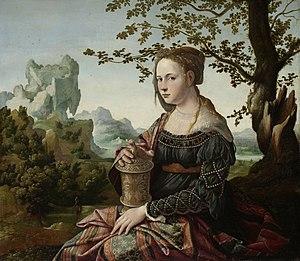
Le Rijksmuseum Amsterdam, plus couramment abrégé en Rijksmuseum, est un musée national néerlandais, situé dans la capitale Amsterdam et consacré aux beaux-arts, à l’artisanat et à l’histoire du pays. Il est le plus important musée des Pays-Bas quant à la fréquentation et au nombre d'œuvres d'art avec plus de 2 450 000 visiteurs en 2014 pour un fonds d'environ un million de pièces.
La Madeleine repentante est un tableau exécuté par Caravage, vers 1593-1594, soit peu après son installation à Rome.